Kola Peninsula

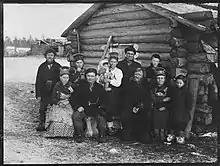
Skolt Sami family in Prirechny/Suõʹnnjel/Suonikylä, 1903

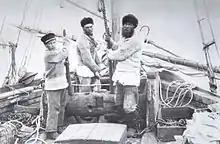
Pomors were Russian settlers, primarily from Novgorod, and their descendants living on the White Sea coasts

The Rybachy Peninsula in the north of the Kola Peninsula was already settled in the 7th–5th millennium BCE. In the 3rd–2nd millennium BCE, the peninsula was settled by the peoples who arrived there from the south (the territory of modern Karelia). Bolshoy Oleny Island in the Kola Bay of the Barents Sea is the location of an important Bronze Age archaeological site where ancient DNA has been recovered.